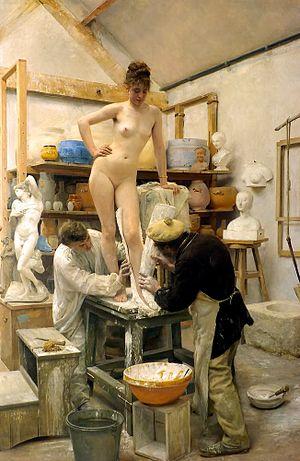
Édouard Dantan, né le 26 août 1848 à Paris, mort le 7 juillet 1897 à Villerville, est un peintre français.